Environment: real
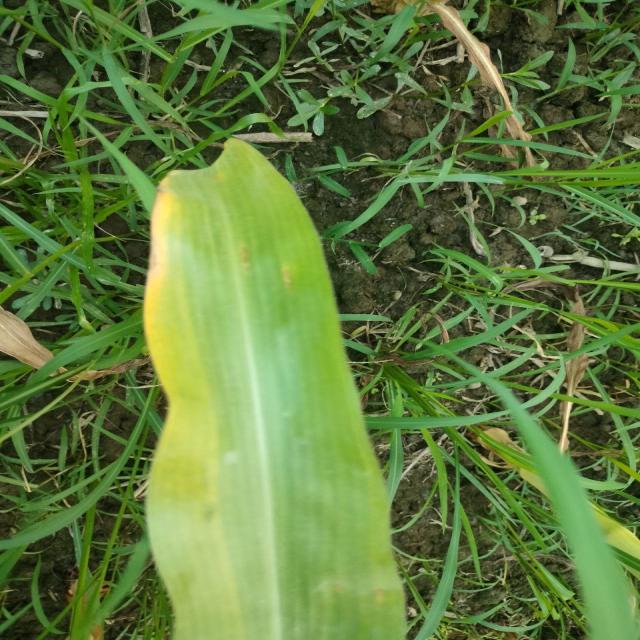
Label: potassium_deficiency